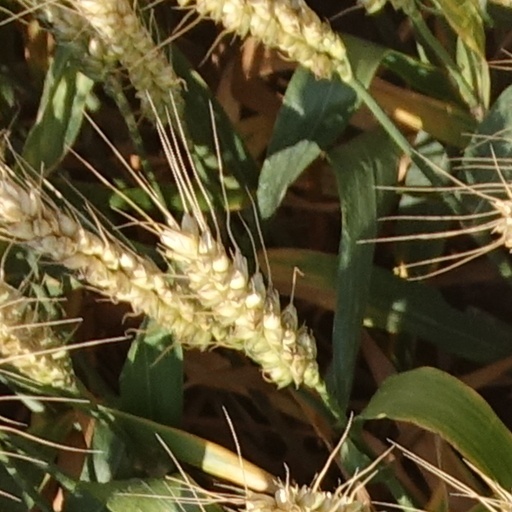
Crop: wheat